Macabre (1958 film)

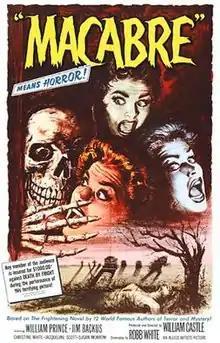

Macabre is a 1958 American horror film directed by William Castle, written by Robb White, and starring William Prince and Jim Backus. The film falls into both the horror and suspense genres.